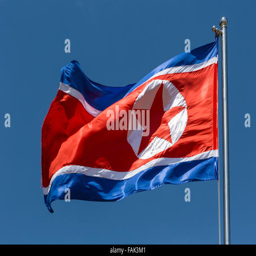
flag blowing in the wind , blue sky